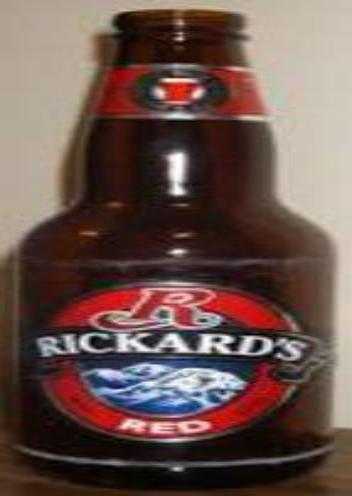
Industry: Food